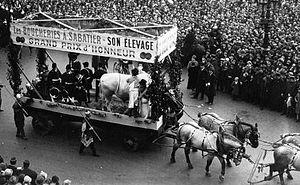
Char réclame des boucheries Auguste Sabatier portant le traditionnel Bœuf Gras parisien dans le cortège de la Mi-Carême à Paris 1928.
Les chars réclame ou voitures-réclame étaient des chars publicitaires qui défilaient jadis sur la voie publique pour vanter les mérites d'un produit ou d'un établissement.
La Mi-Carême à Paris, longtemps appelée également Fête des Blanchisseuses, est de facto au moins depuis le XVIIIᵉ siècle la fête des femmes de Paris dans le cadre du très féminin Carnaval de Paris.
La Promenade du Bœuf Gras, également appelée « Fête du Bœuf Gras », « Cavalcade du Bœuf Gras », « Fête du Bœuf villé », « Fête du Bœuf viellé » ou « violé », est une très ancienne coutume festive qui se déroule pendant le Carnaval de Paris. Elle consiste, pour les bouchers ou garçons bouchers parisiens, généralement déguisés en sauvages, sacrificateurs ou victimaires, à promener solennellement en musique un ou plusieurs bœufs gras portant divers ornements. D'autres participants déguisés et des chars participent au cortège. Avant la fin du XXᵉ siècle, le ou les bœufs gras étaient abattus une fois les festivités terminées et la viande vendue. À partir de 1845 et jusqu'au début du XXᵉ siècle, les animaux reçoivent des noms inspirés de l'actualité, des succès musicaux, d'opérettes ou littéraires du moment.